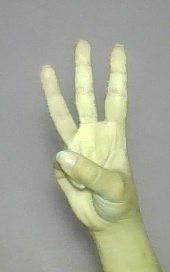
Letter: thaa